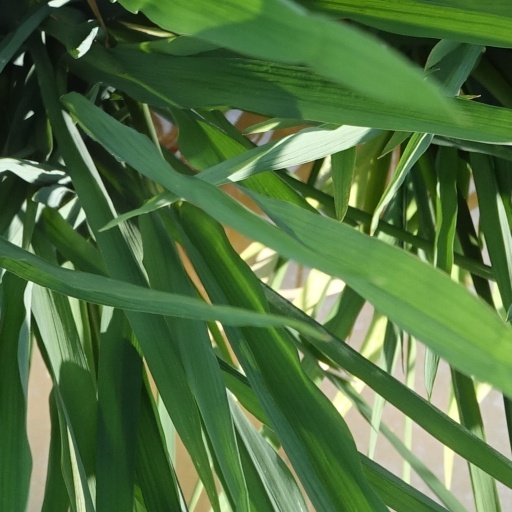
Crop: rice